Lichauco Heritage House

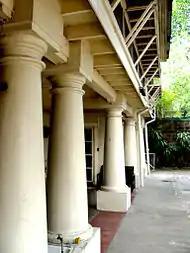

In a style reminiscent of the Bahay na Bato of pre-1860s heavily influenced by Spanish-style architecture, concrete materials are used on the ground floor, varnished wood on the second floor, and capiz for windows and other decorations. The house retains its original materials and architecture, including the molave stairs, the adobe walls, the wooden panels and the machuca tiles. It has a spacious second floor to accommodate social gatherings. A row thick, plaster-coated Tuscan columns supports the veranda on the side facing the Pasig River. The house faces the Pasig River because at the time it was built, most guests arrived by boat.